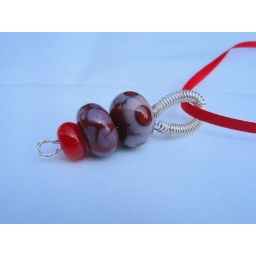
Red glass beads on stirling silver wire and silk ribbon. Made and designed by Meeni.